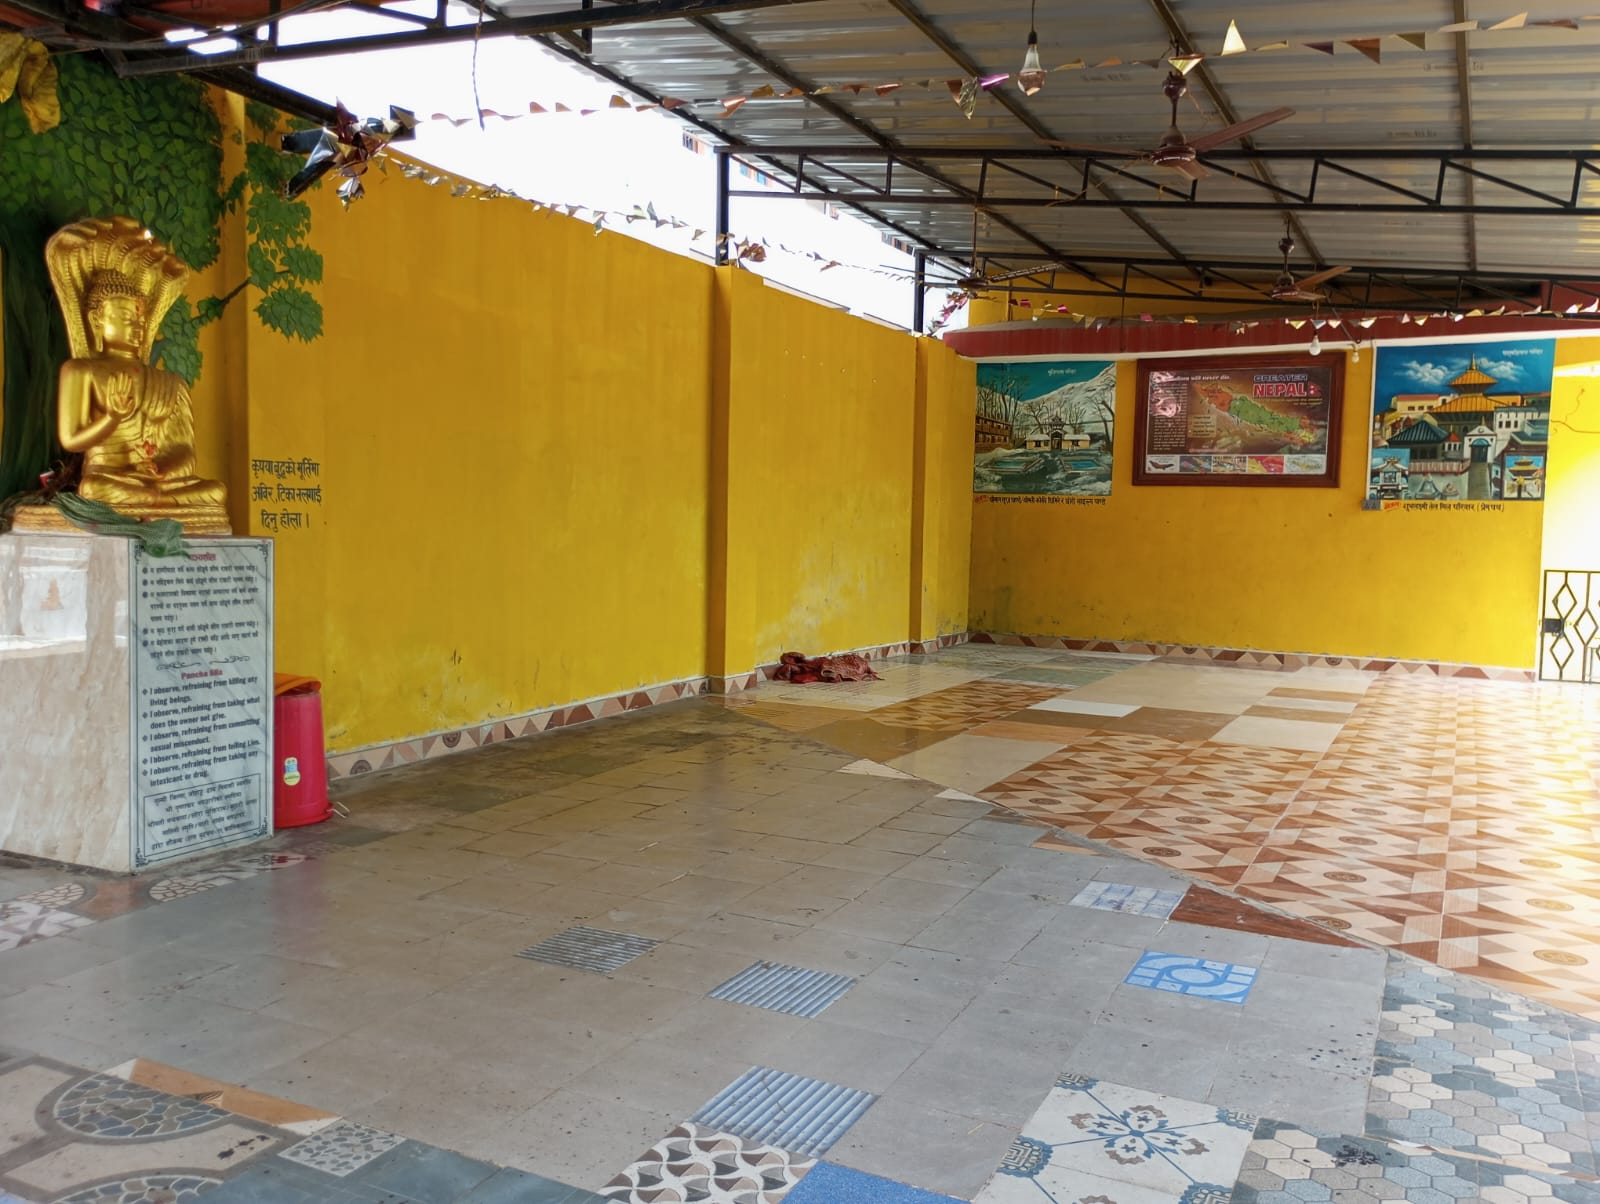
Heritage site: Narmadeshwor_Shiva_Temple